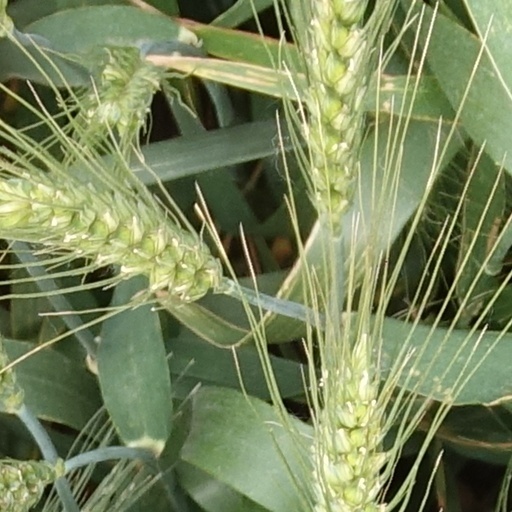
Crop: wheat